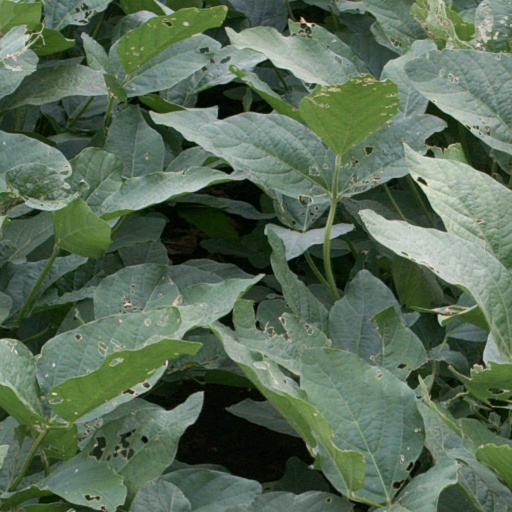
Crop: soybean